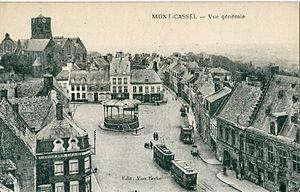
Carte postale ancienne éditée par Van Eecke
La ligne Cassel-Gare - Cassel-Ville était une ligne de tramway de la commune de Cassel en France.